Barenboim–Said Akademie

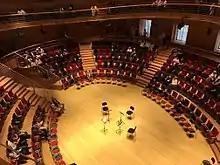
Pierre Boulez Saal

Edward Said said of the founding of the Western-Eastern Divan Orchestra,